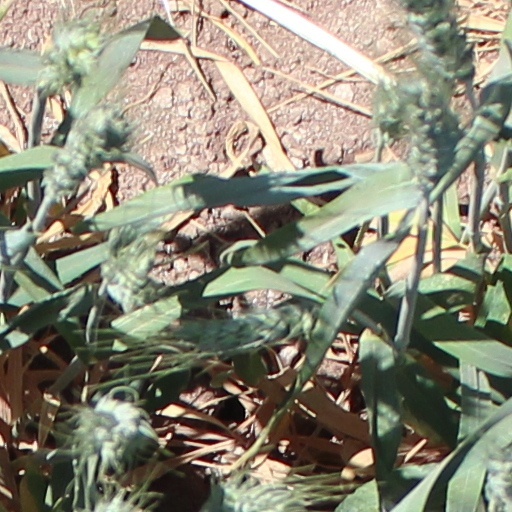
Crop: wheat